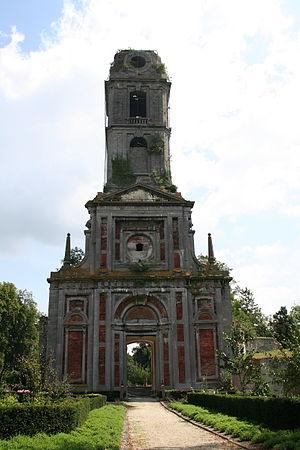
Cambron-Casteau est une section de la commune belge de Brugelette située en Région wallonne dans la province de Hainaut.
Anselme de Trazegnies, seigneur de Péronnes-lez-Binche, chanoine et trésorier du chapitre collégial de Soignies, fonde l'abbaye Notre-Dame de Cambron en 1148.